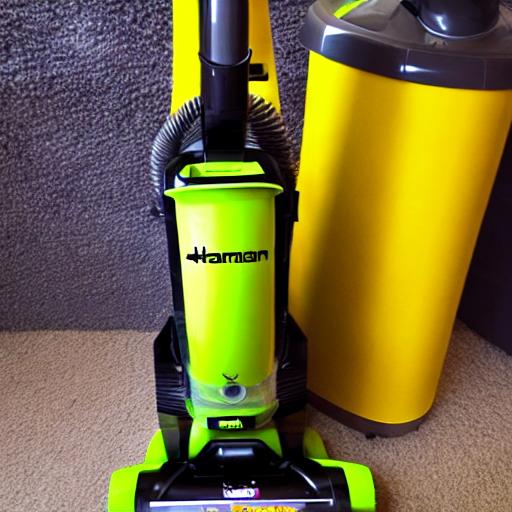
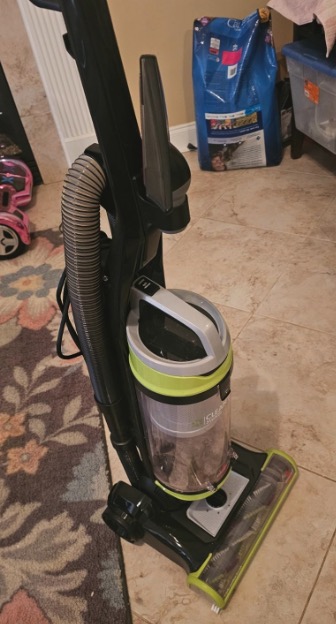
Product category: items_vacuum
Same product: no